Levante UD

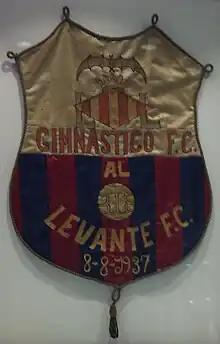
Pennat of Gimnàtic de València and Levante FC, the two teams that created the Levante UD

During the Civil War, Levante's ground was destroyed, but the club's squad remained intact. In contrast, Gimnástico had a ground, Estadio de Vallejo, but had lost most of their players. As a result, in 1939 Levante FC and Gimnástico FC merged into Levante Unión Deportiva. Levante UD can thus trace its origin back to at least 1909 through both Levante FC and Gimnástico FC. The merged club was at first named Unión Deportiva Levante-Gimnástico, then changed it a few years later to . The current club colours date from this era: the "blaugrana", blue-garnet, home colours were originally those of Gimnástico FC, while the black and white away kit were the colours of . Levante UD also inherited from Gimnástico FC their nickname, "Granota", the Frogs.